Ilorin

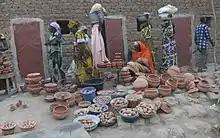
Pottery workshop

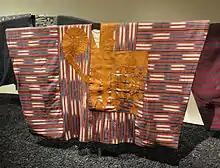
Male Aso Oke (African lace)

The city has a host of ancient and modern churches with moderate to large congregations, such as the Catholic Church, Cherubim and Seraphim churches, Anglican, Methodist, Celestial Church of Christ, Evangelical Church Winning All (ECWA), Emmanuel Baptist Church, First Baptist Church, and Zion Baptist church. Notable Pentecostal churches include Redeemed Christian Church of God, The Gospel Faith Mission International (Gofamint), Deeper Life Church, and Living Faith Church. Seventh-day Adventists are also represented. Most Christian churches in the state started schools and introduced innovative ideas that were readily adopted by the Muslim schools.